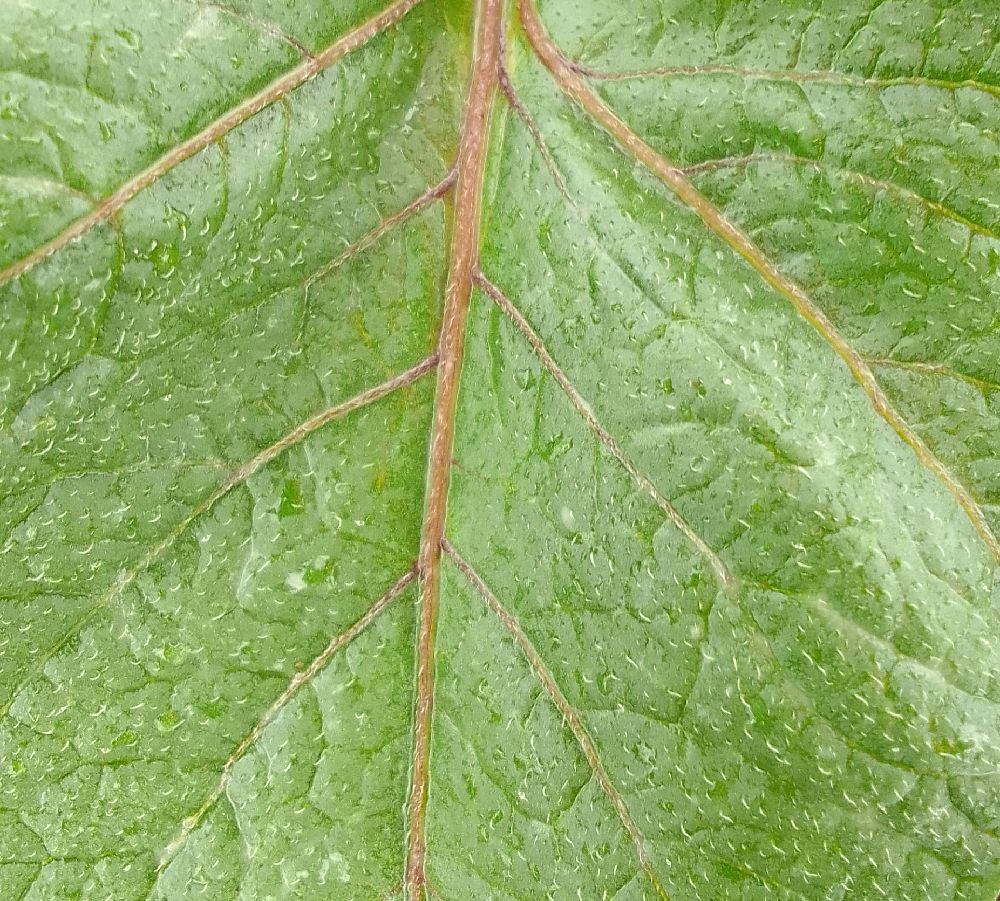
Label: Healthy